Hólmfríður Árnadóttir

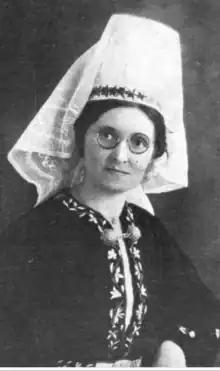
Hólmfríður Árnadóttir wearing traditional Icelandic garb, from a 1919 publication.

Hólmfríður Árnadóttir (1 February 1873 – 25 November 1955) was an Icelandic writer and teacher, and the first Bahá'i convert in Iceland.